Max Planck Institute for Evolutionary Biology

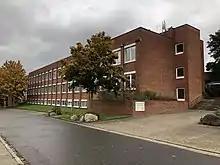
Front view of MPI-EB

The Max Planck Institute for Evolutionary Biology is a German institute for evolutionary biology. It is located in Plön, Schleswig-Holstein, Germany.